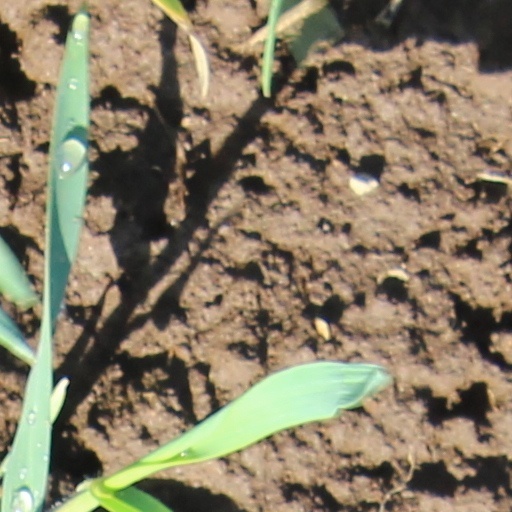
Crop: wheat